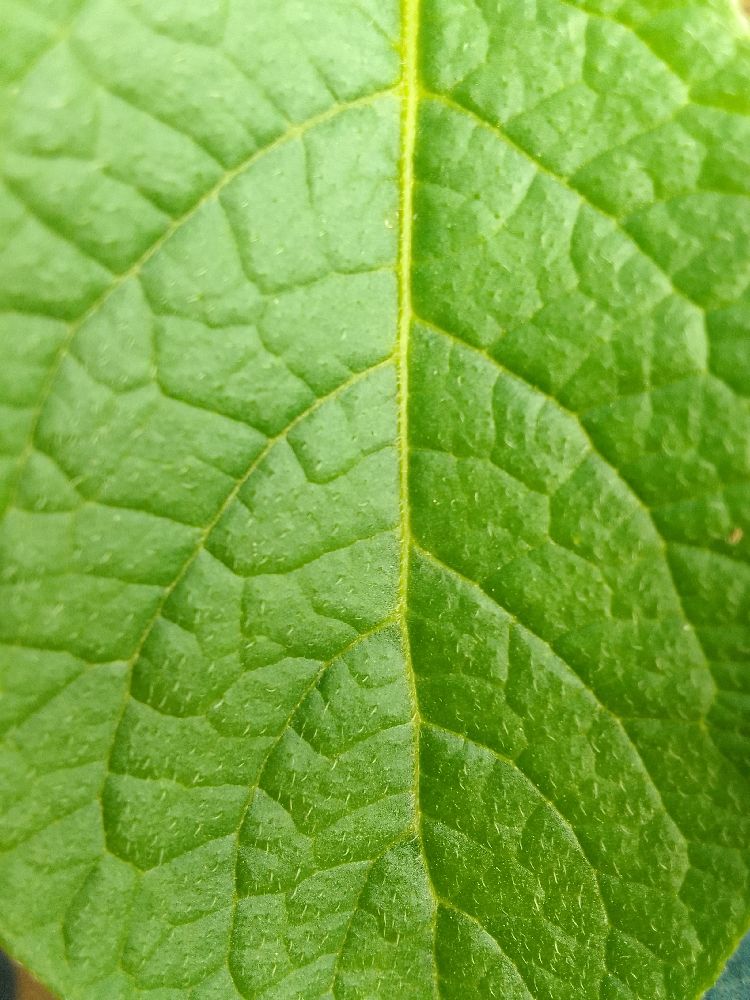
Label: Healthy